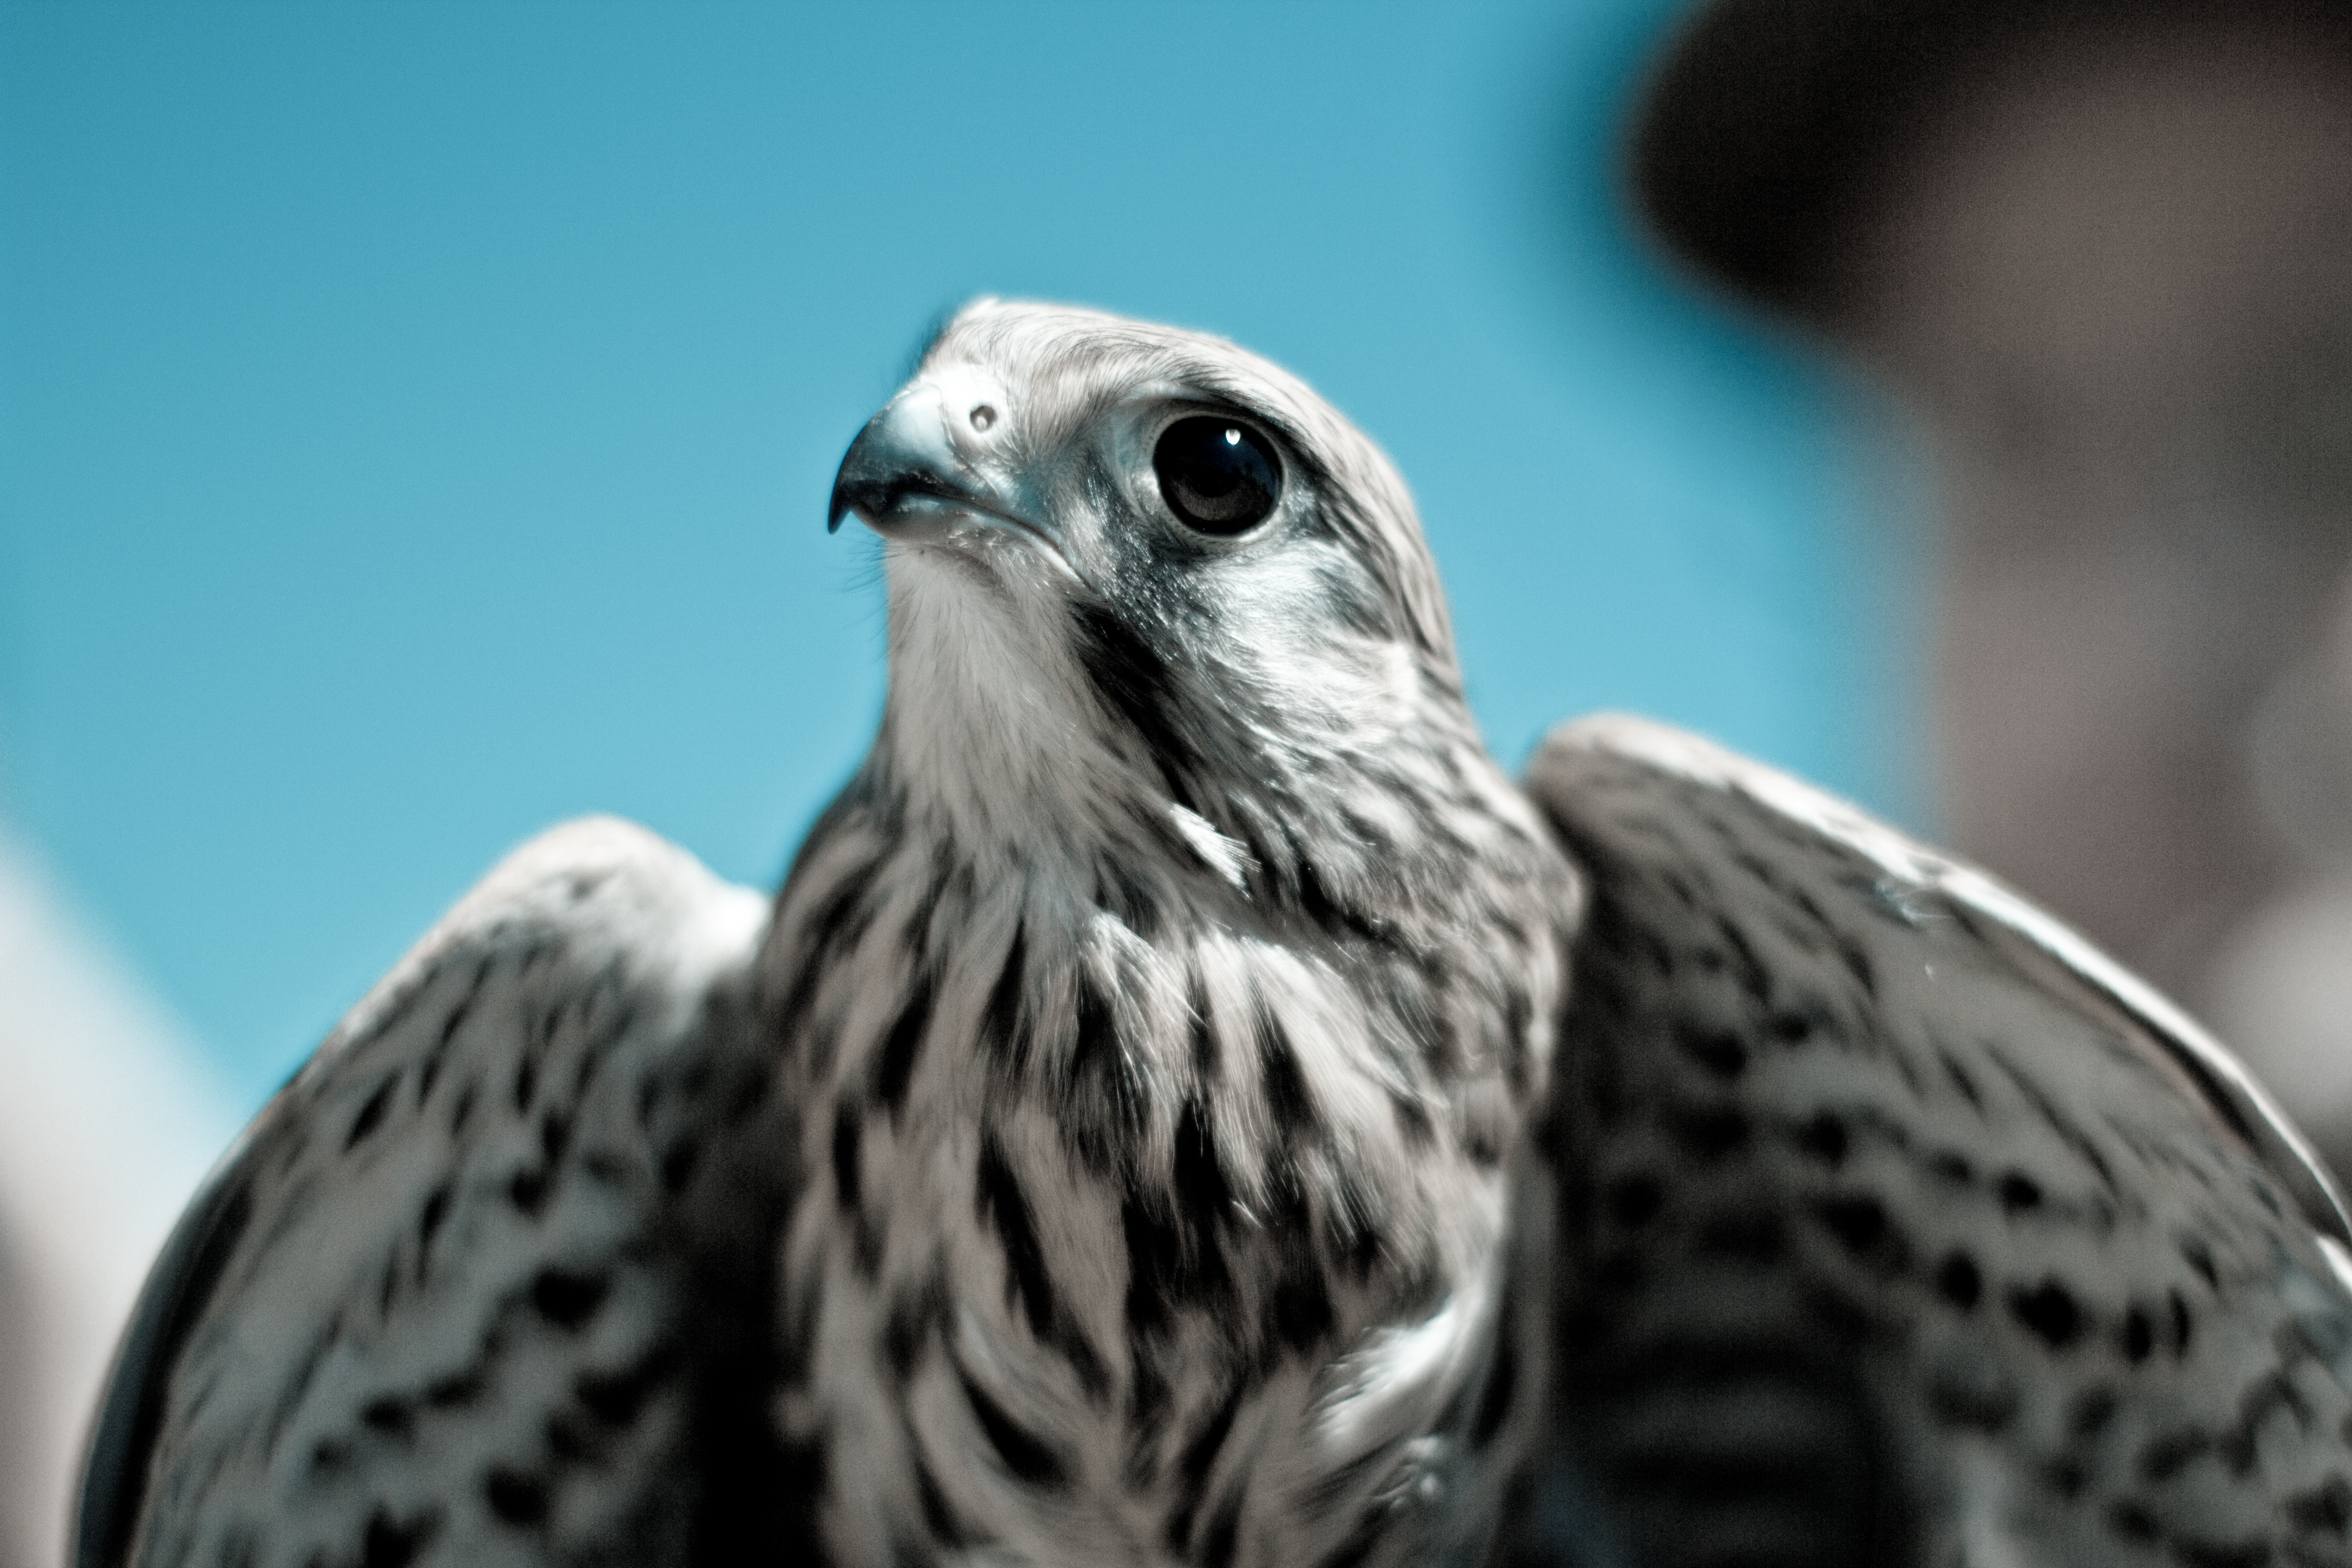
bird, wildlife, beak, eagle, hawk, fauna, bird of prey, close up, feathers, vertebrate, falcon